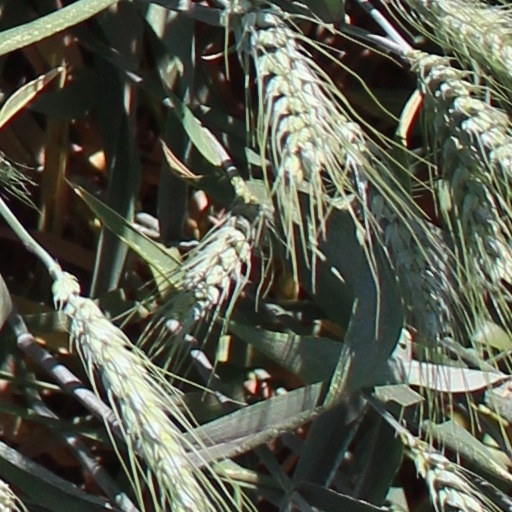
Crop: wheat